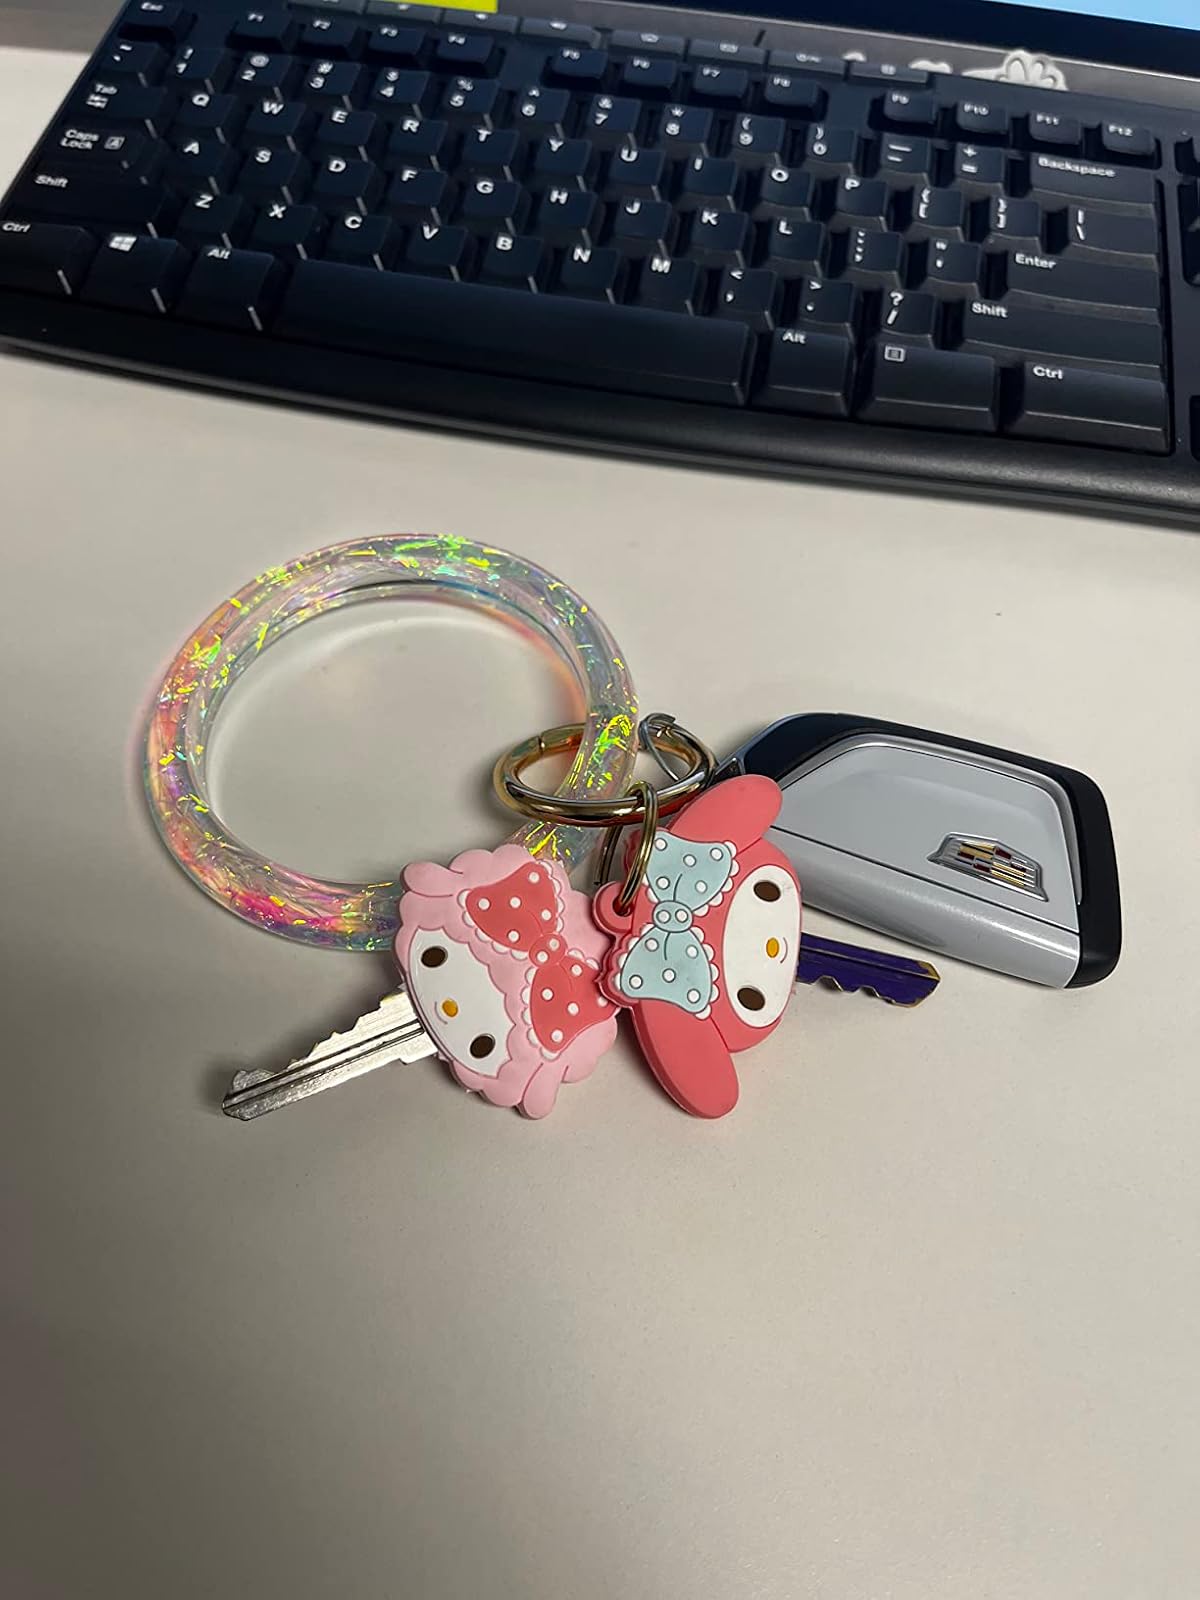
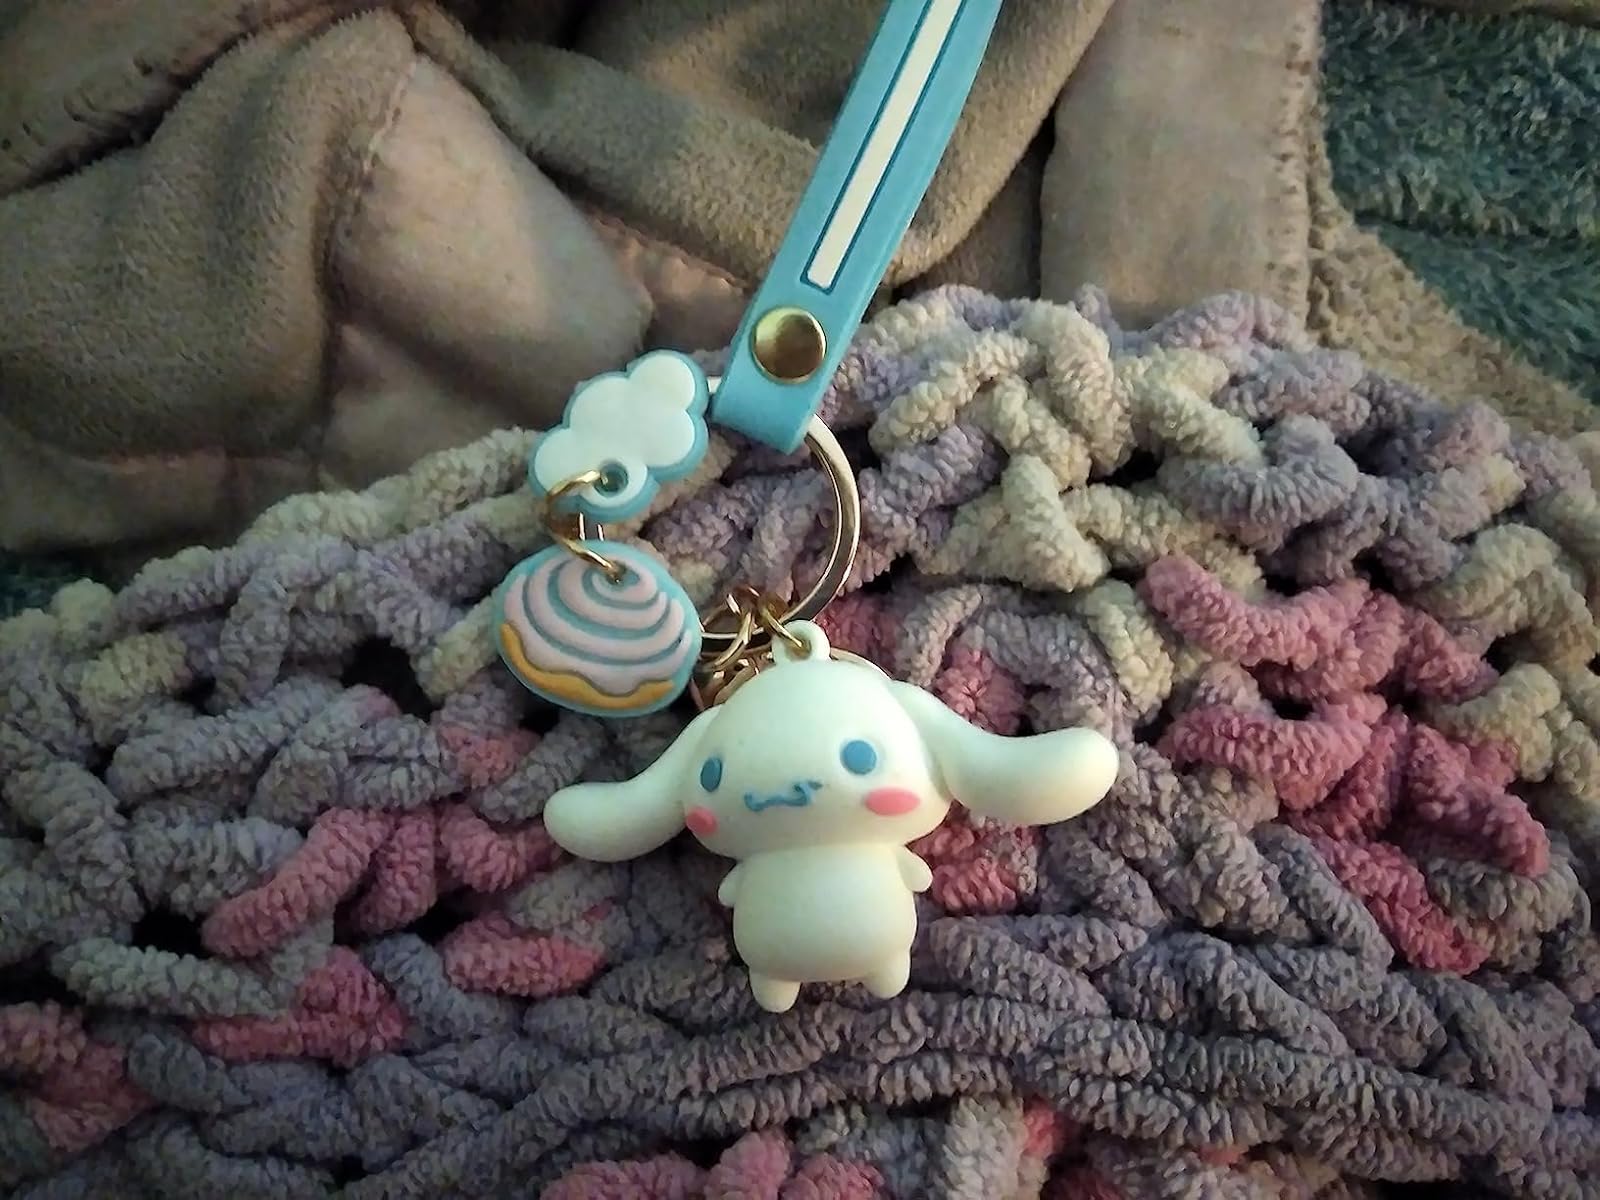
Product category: accessories_keychain
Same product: no